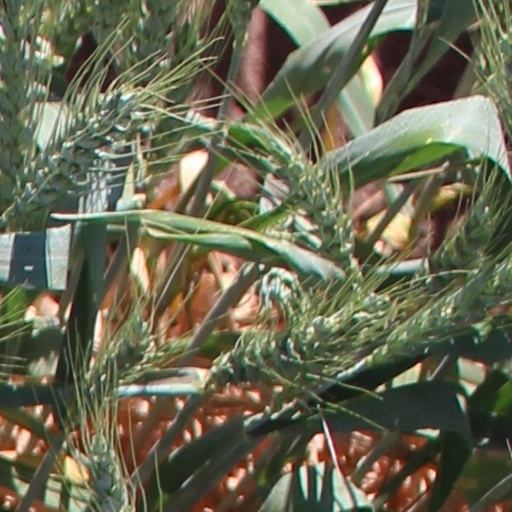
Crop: wheat